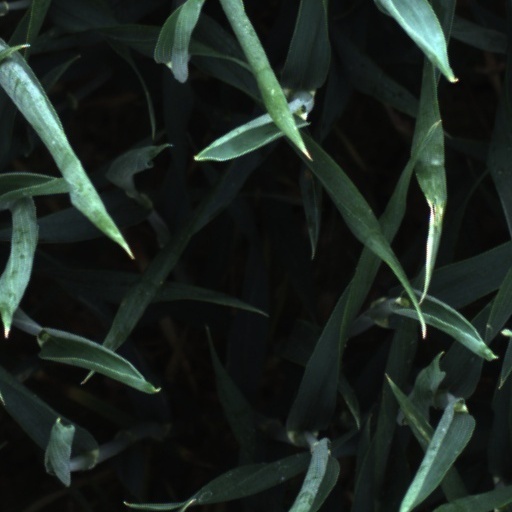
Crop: wheat